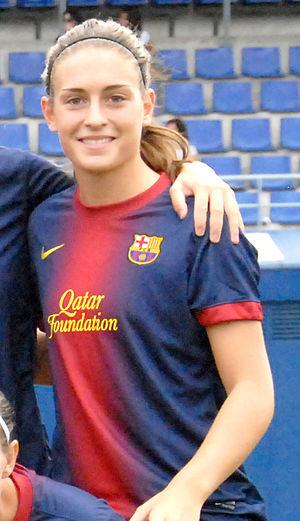
Alexia Putellas Segura, née le 4 février 1994, à Mollet del Vallès, est une footballeuse internationale espagnole évoluant au poste de milieu offensif ou d'attaquant au FC Barcelone.